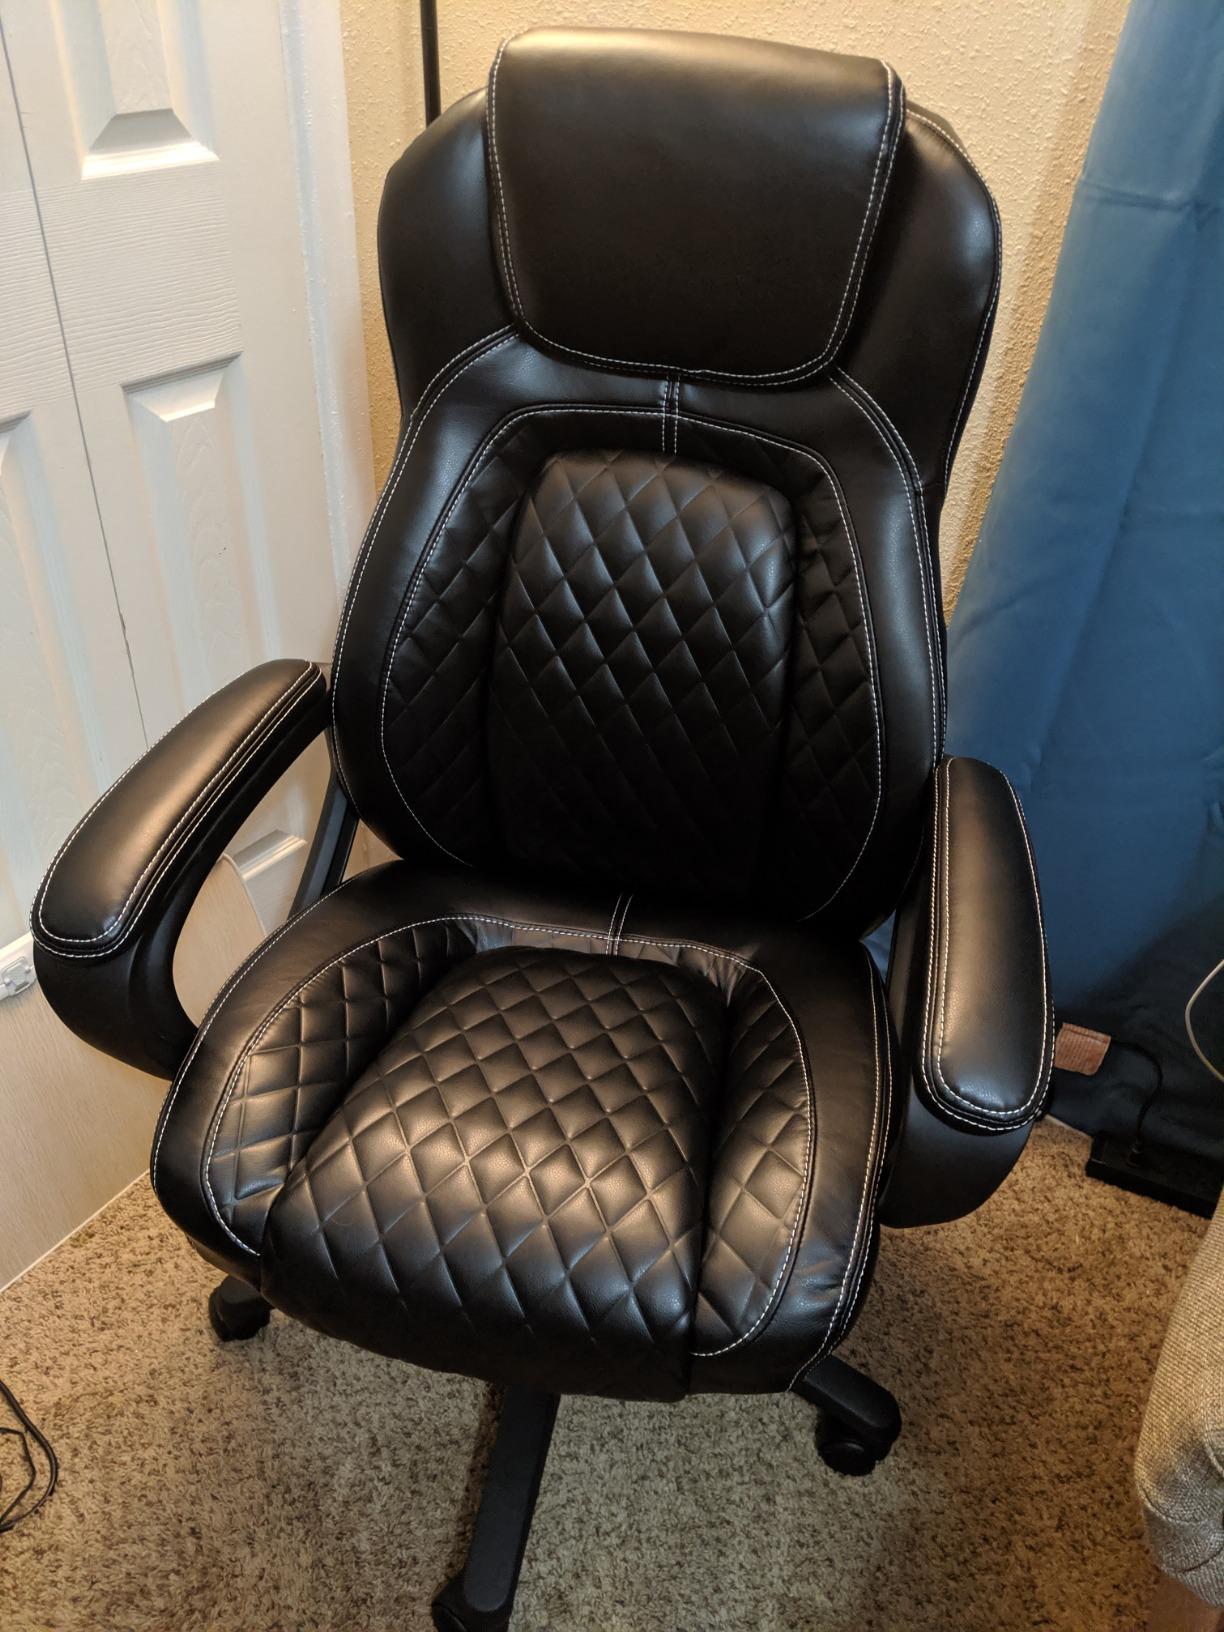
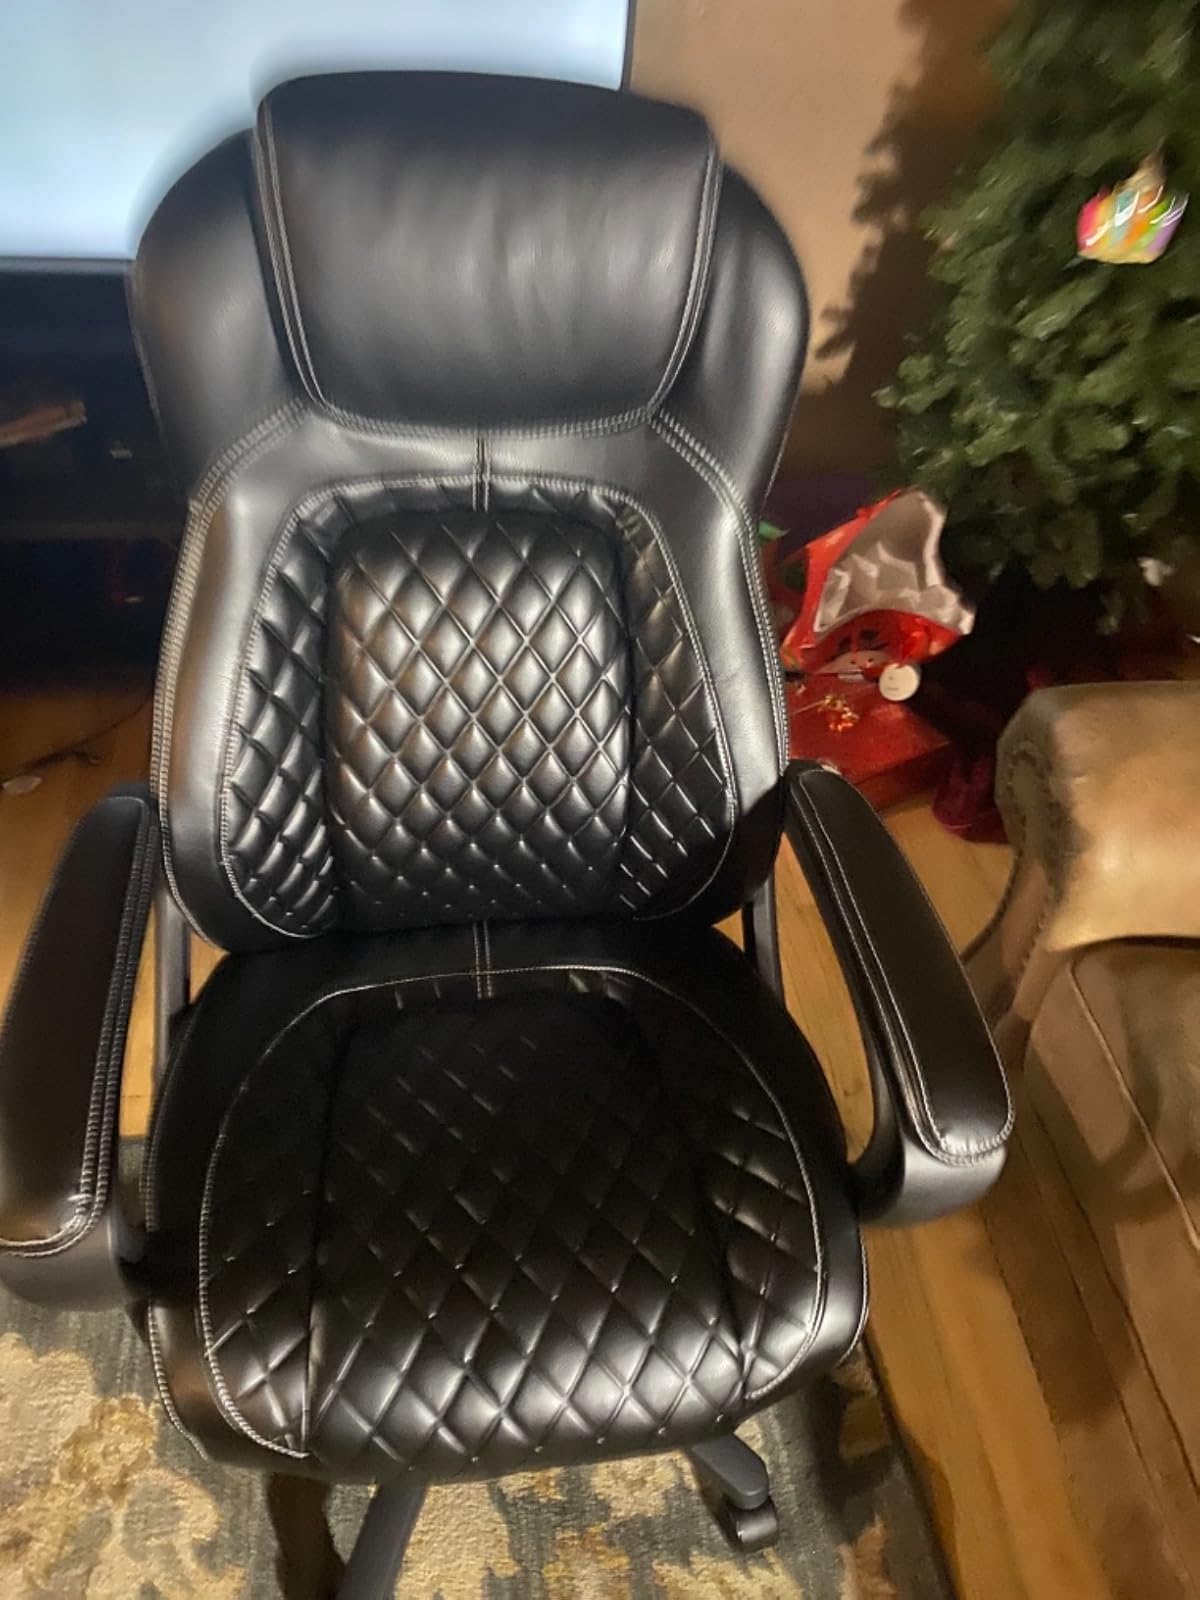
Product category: items_chair
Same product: yes